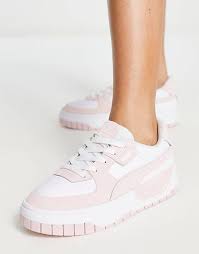
Label: Sneaker